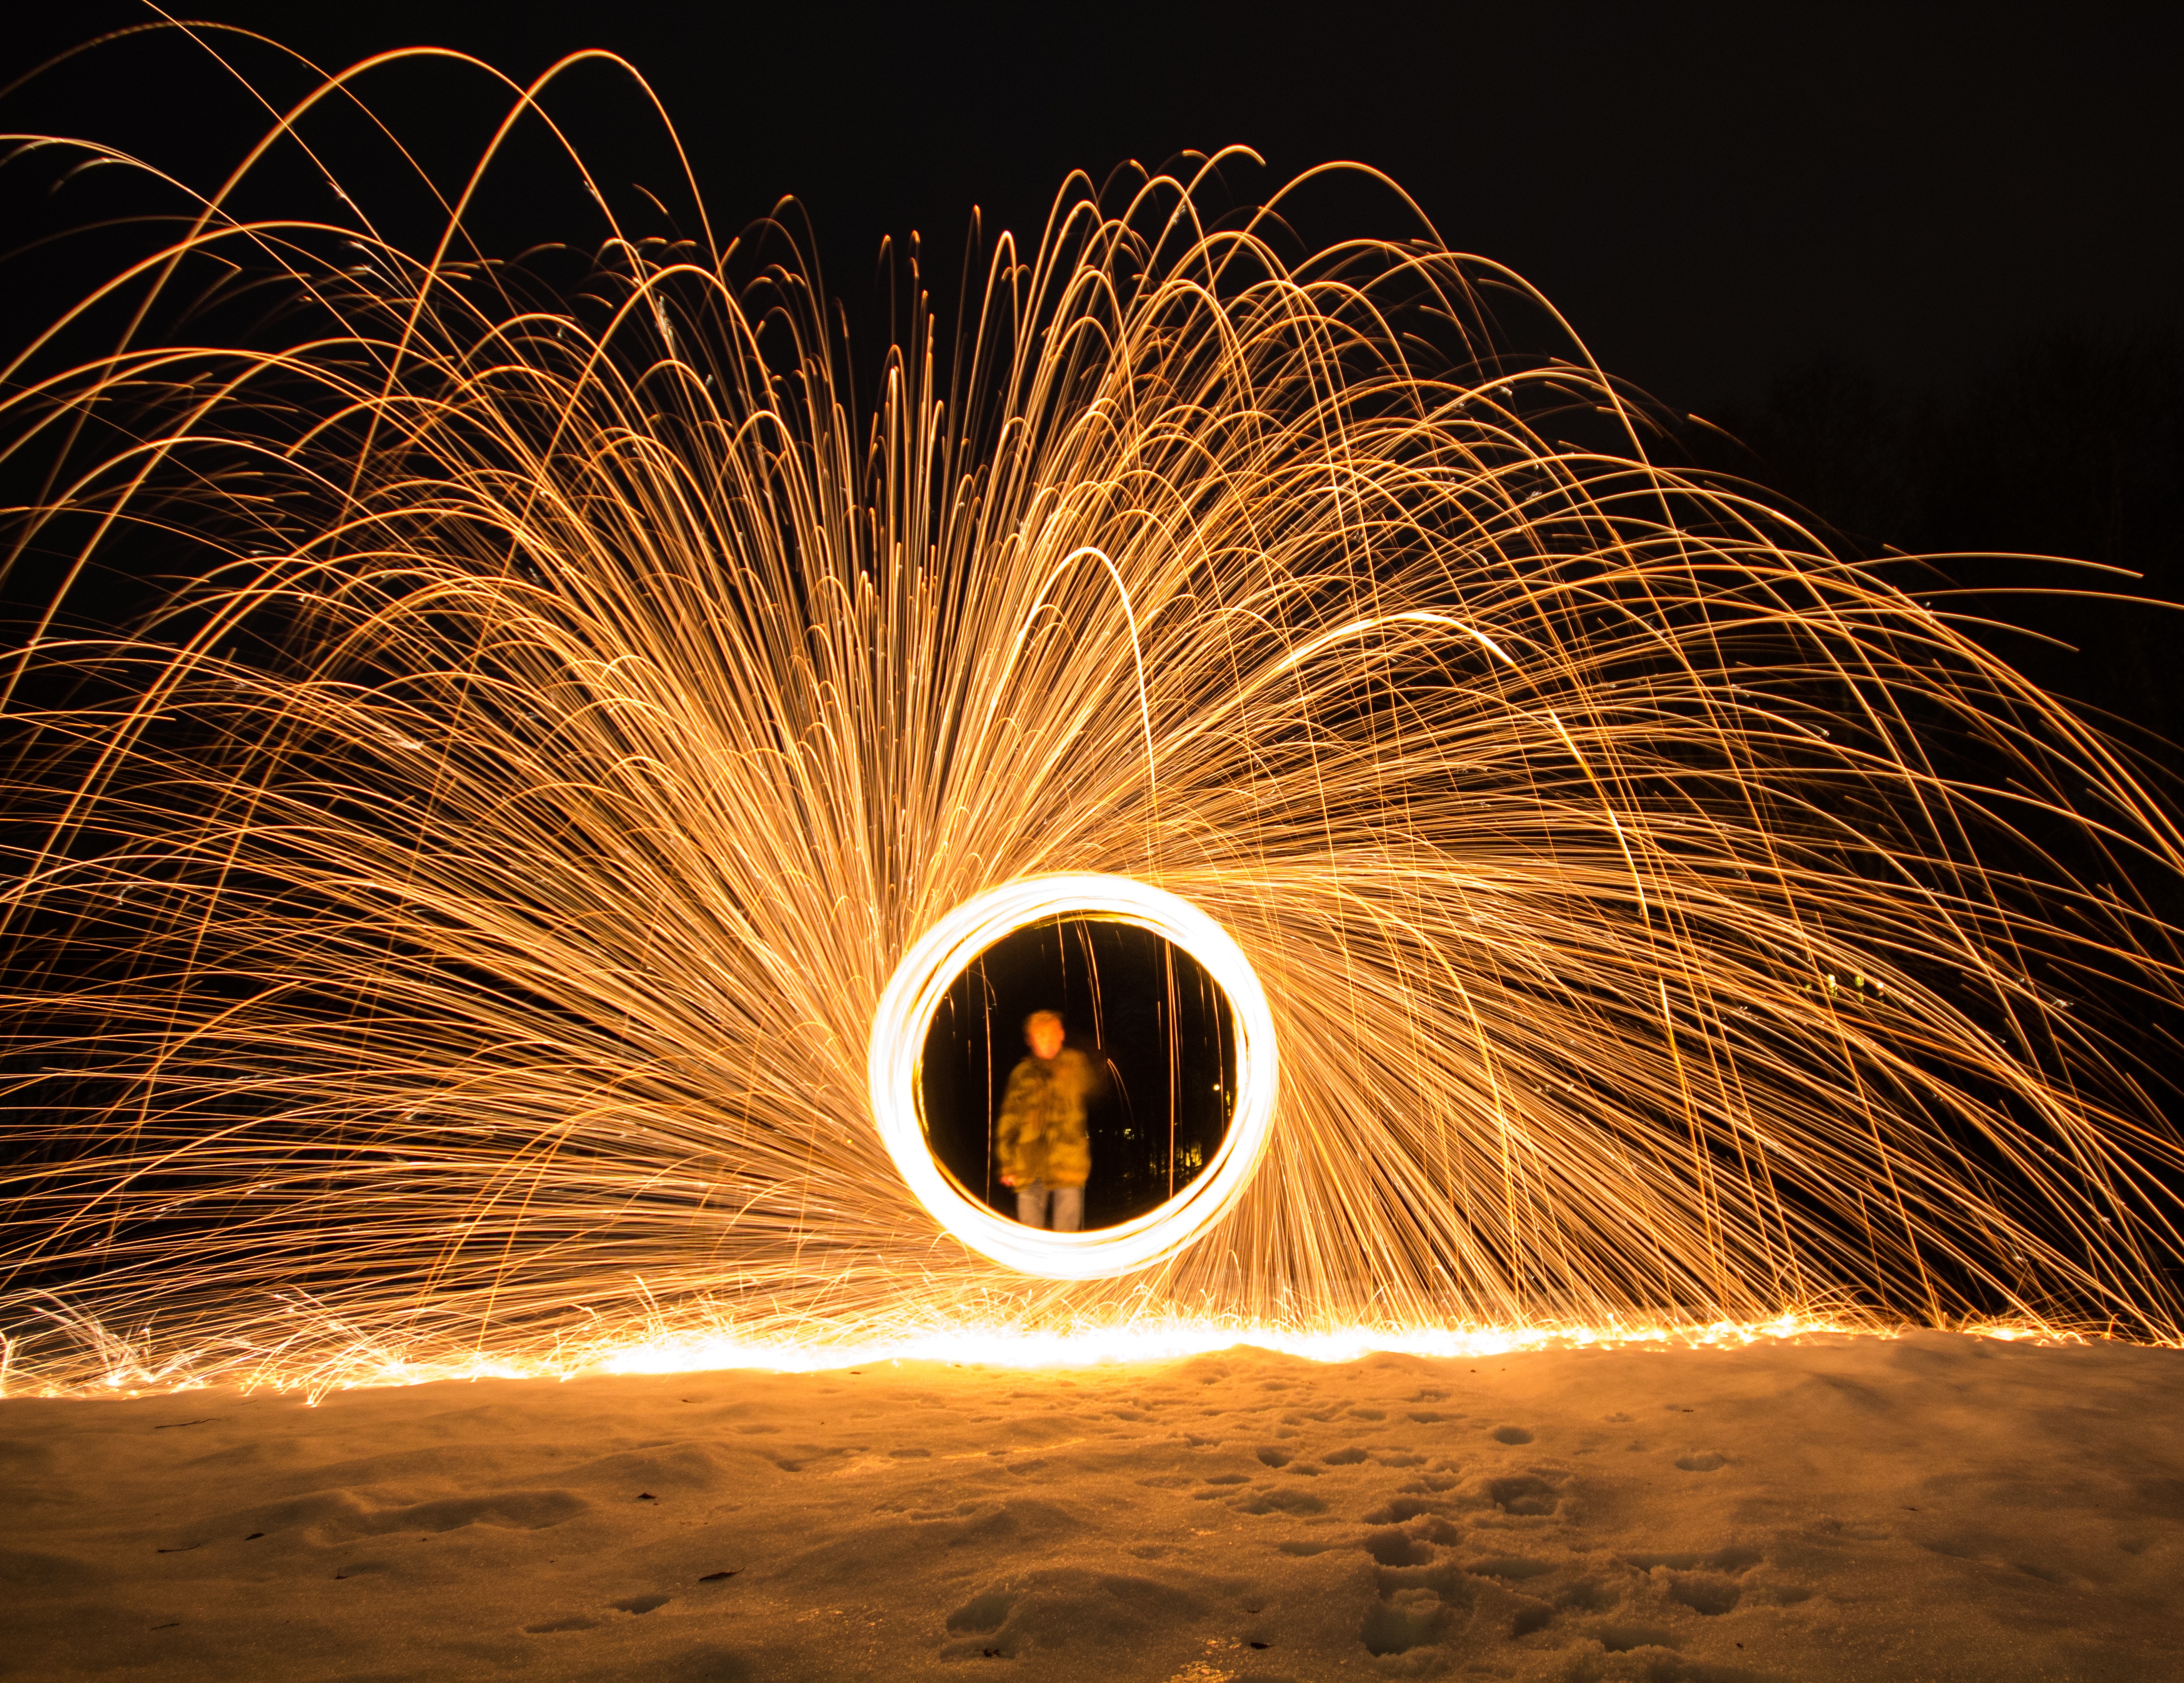
light, night, sparkler, darkness, lighting, fireworks